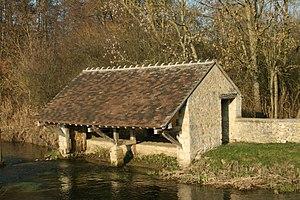
À la différence de beaucoup d'autres, ce lavoir (XIXe siècle) est entouré de murs, que vient percer une porte d'accès sur l'un des côtés. Ces murs constituent en premier lieu une protection contre le vent mais ont également une fonction esthétique. Le linge était autrefois mis à sécher sur les berges avoisinantes ou sur les poutres de l'auvent. Source
Treuzy-Levelay est une commune française située dans le département de Seine-et-Marne en région Île-de-France. Elle fait partie de la communauté de communes Moret Seine et Loing.